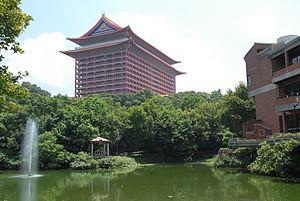
Le Grand Hotel de Taipei vu depuis le CTOYAC.Bân-lâm-gú: Uì Kiù-kok-thuân Kiàm-thâm Ua̍h-tōng Tiong-sim khuànn ê Înn-suann Tua-png-tiàm.中文（繁體）‎: 從救國團劍潭活動中心遠望圓山大飯店。